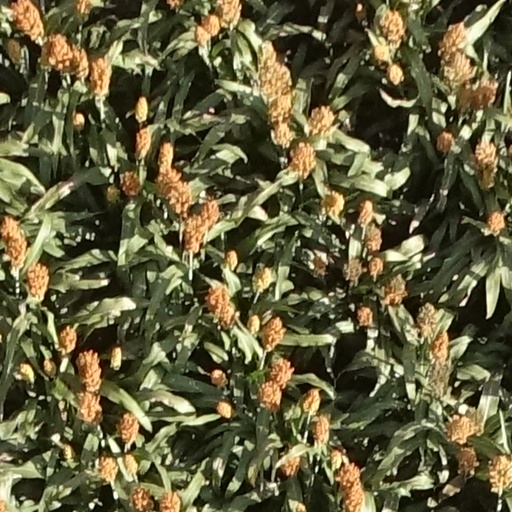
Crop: sorghum